7-9 Cedar Street, Yungaburra

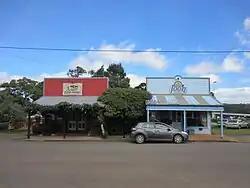
7–9 Cedar Street, 2015

7–9 Cedar Street, Yungaburra is a heritage-listed pair of shops at 7–9 Cedar Street, Yungaburra, Tablelands Region, Queensland, Australia. They were built in the 1920s. They were added to the Queensland Heritage Register on 15 March 1996.